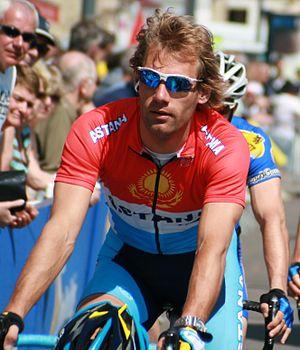
Benoît Joachim aux Quatre jours de Dunkerque 2008
Les championnats du Luxembourg de cyclisme sur route sont les championnats nationaux de cyclisme sur route du Luxembourg, organisés par la Fédération du sport cycliste luxembourgeois. Ils ont été créés en 1922.